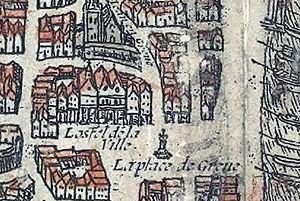
Place de Grève et hôtel de ville de Paris sur le Plan de Braun and Hogenberg (c.1530, publié en 1572, édition of 1593)Il s'agit d'un bâtiment du Moyen Âge dit la «
Le quartier de la Grève est un quartier historique de Paris issu du découpage en quatre de la ville vers 954 et qui ne disparaît qu'à la Révolution française.
L’hôtel de ville de Paris, communément appelé l’Hôtel de Ville, est le bâtiment qui héberge les institutions municipales de Paris depuis 1357.
Jumeauville est une petite commune agricole française des Yvelines.
La place de l'Hôtel-de-Ville - Esplanade de la Libération, ancienne place de Grève jusqu'en 1803, est une place de Paris, en France.